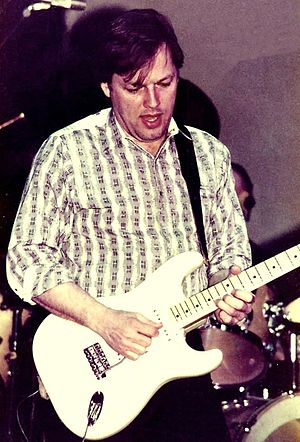
About Face
"About Face er det andet soloalbum af Pink Floyd guitaristen David Gilmour. Albummet blev oprindeligt udgivet i marts 1984 på pladeselskaberne Harvest i Europa og på Columbia i Nordamerika. Albummet blev indspillet i 1983 i Boulogne-Billancourt, France. og er produceret af Gilmour og Bob Ezrin. Tekst og musik er skrevet af Gilmour bortset fra sangene ""All Lovers Are Deranged"" og ""Love on the Air"", hvor Pete Townshend skrev teksten.